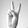
ASL letter: V